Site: brandenburg
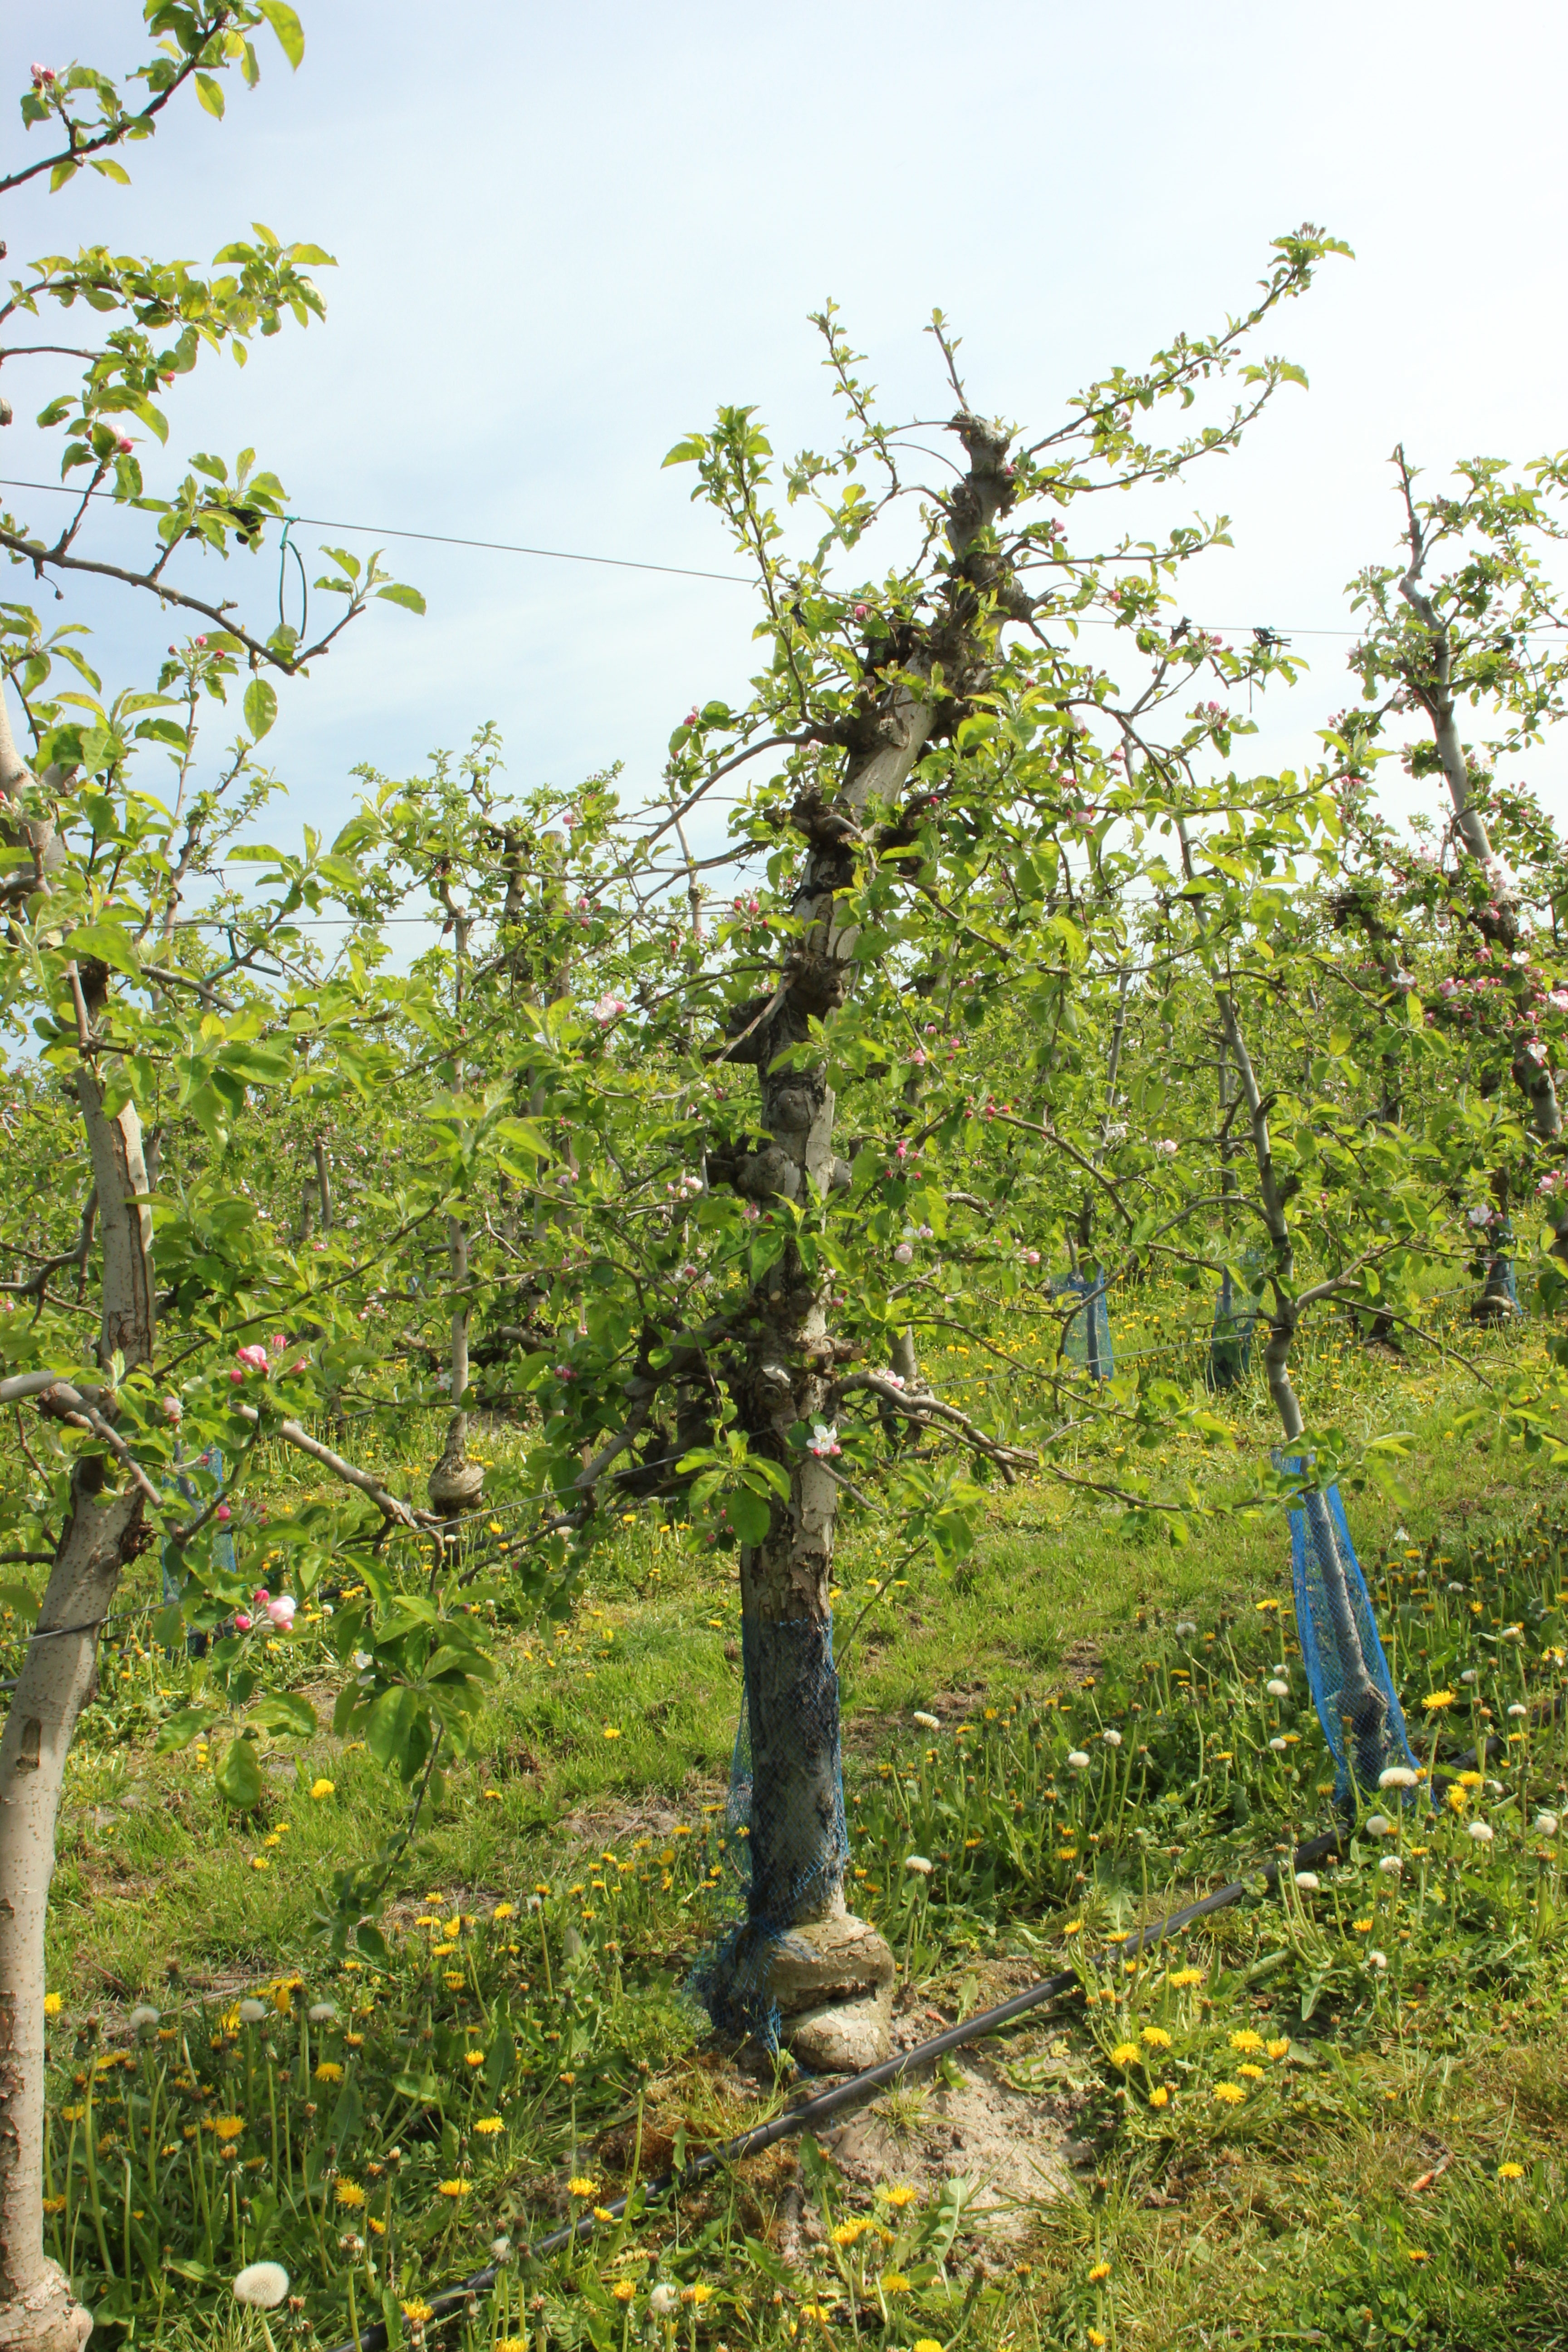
Growth stage (BBCH 60): Flowering